First Battle of Passchendaele

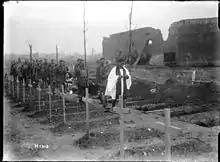
A priest leading soldiers carrying the coffin in a Belgian cemetery. There is a row of wooden crosses in the foreground with a collection of soldiers following the priest in single file.

The defence of the 4th Army on 12 October was more effective than expected by the British. The German 18th Division held the line opposite Poelcappelle and retained most of its area after committing all of its reserves. The German command considered the Allied advance in the north to be less dangerous than that towards the defensive position between Passchendaele and Drogenbroodhoek. One division was moved to Morslede and another to the area between Westrozebeke and Stadenberg, either side of Passchendaele. The 195th Division at Passchendaele had so many casualties from 9 to 12 October that it had to be relieved by the 238th Division. Ludendorff changed his mind about the prospect of retaining Passchendaele Ridge, believing that the British had only fourteen days before the weather made attacks impossible and ordered Rupprecht to stand fast. At a conference on 18 October, Hermann von Kuhl advocated a retreat as far to the east as possible; Friedrich Sixt von Armin the 4th Army commander and his chief of staff, Colonel Fritz von Loßberg preferred to fight to hold their remaining defences in the and , because the ground beyond the Passchendaele watershed was untenable, even in winter.